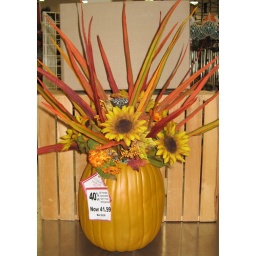
Sunflowers and fall flowers and leaves in orange pumpkin